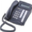
Label: telephone